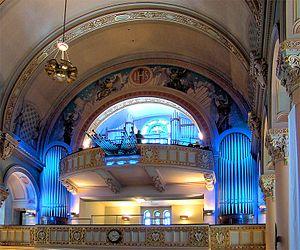
Église des Saints-Anges Gardiens, Lachine, Québec, Canada. Les grandes orgues Casavant Frères, illuminés en bleu lors de la Fête nationale du Québec.
L'église des Saints-Anges Gardiens est une église catholique située dans l'arrondissement de Lachine à Montréal. Son adresse est le 1400, boulevard Saint-Joseph. Sa construction fut terminée en 1920. Comme l'Église Saint-Stanislas de Kostka, l'Église du Très-Saint-Nom-de-Jésus ou encore l'Église Saint-Jean-Baptiste, elle est l'une des plus imposantes églises de la ville.